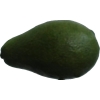
Label: green_avocado